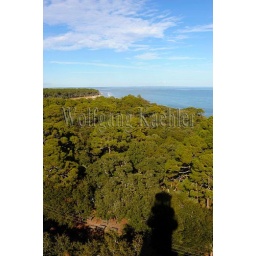
Usa, south carolina, near beaufort, hunting island state park, view from lighthouse of forest with loblolly pine trees